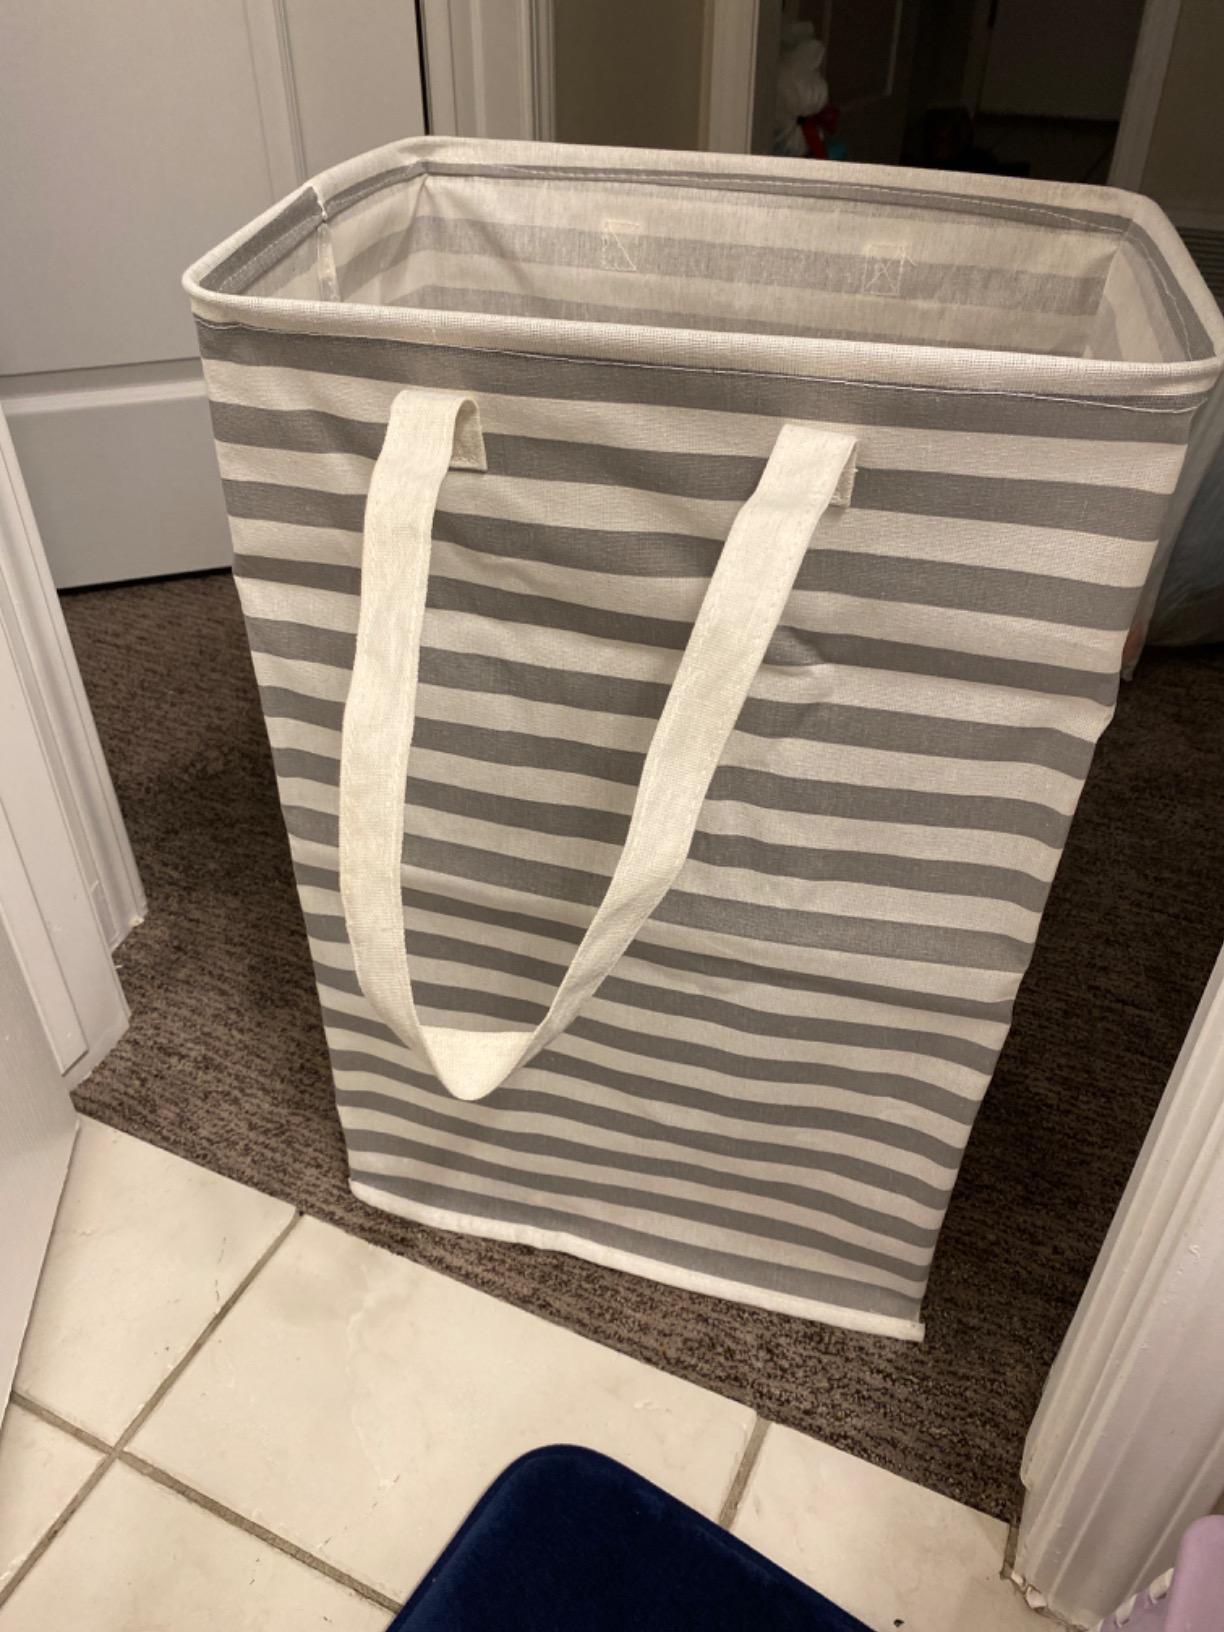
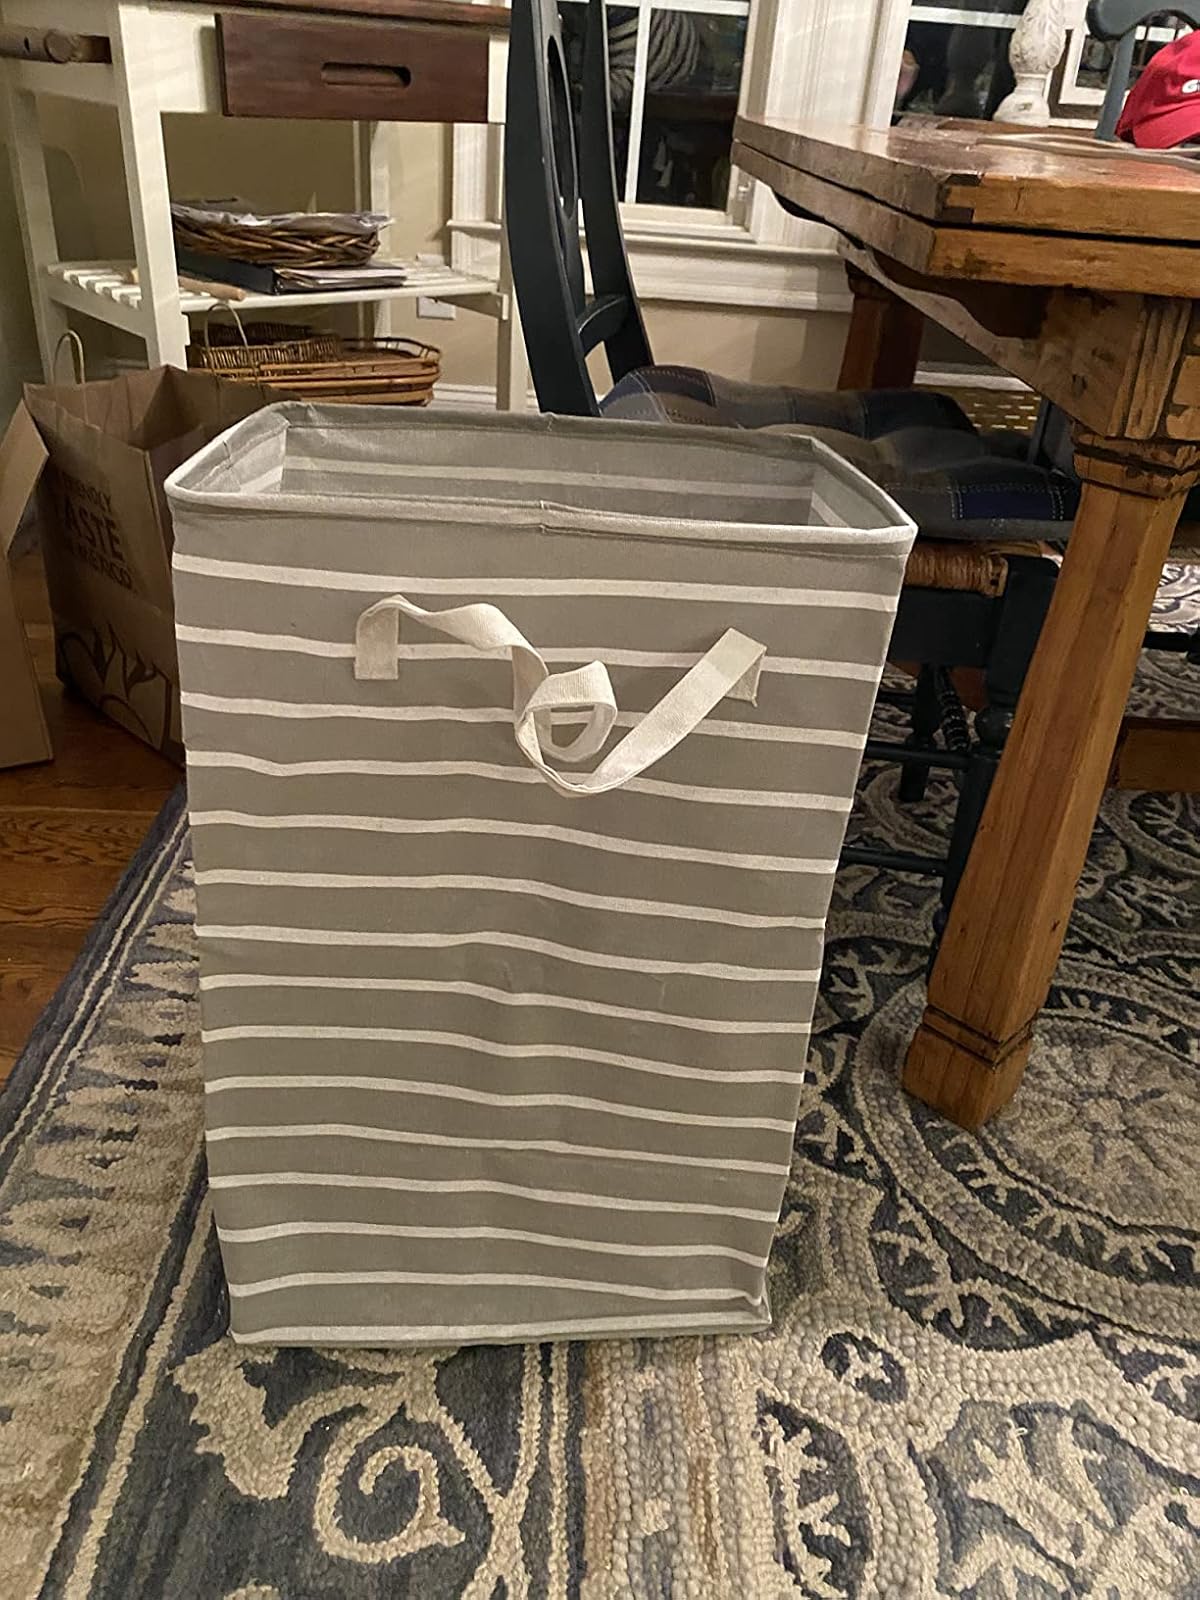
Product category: items_hamper
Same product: no